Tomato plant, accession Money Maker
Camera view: vertical (180 deg); turntable rotation: 60 degrees
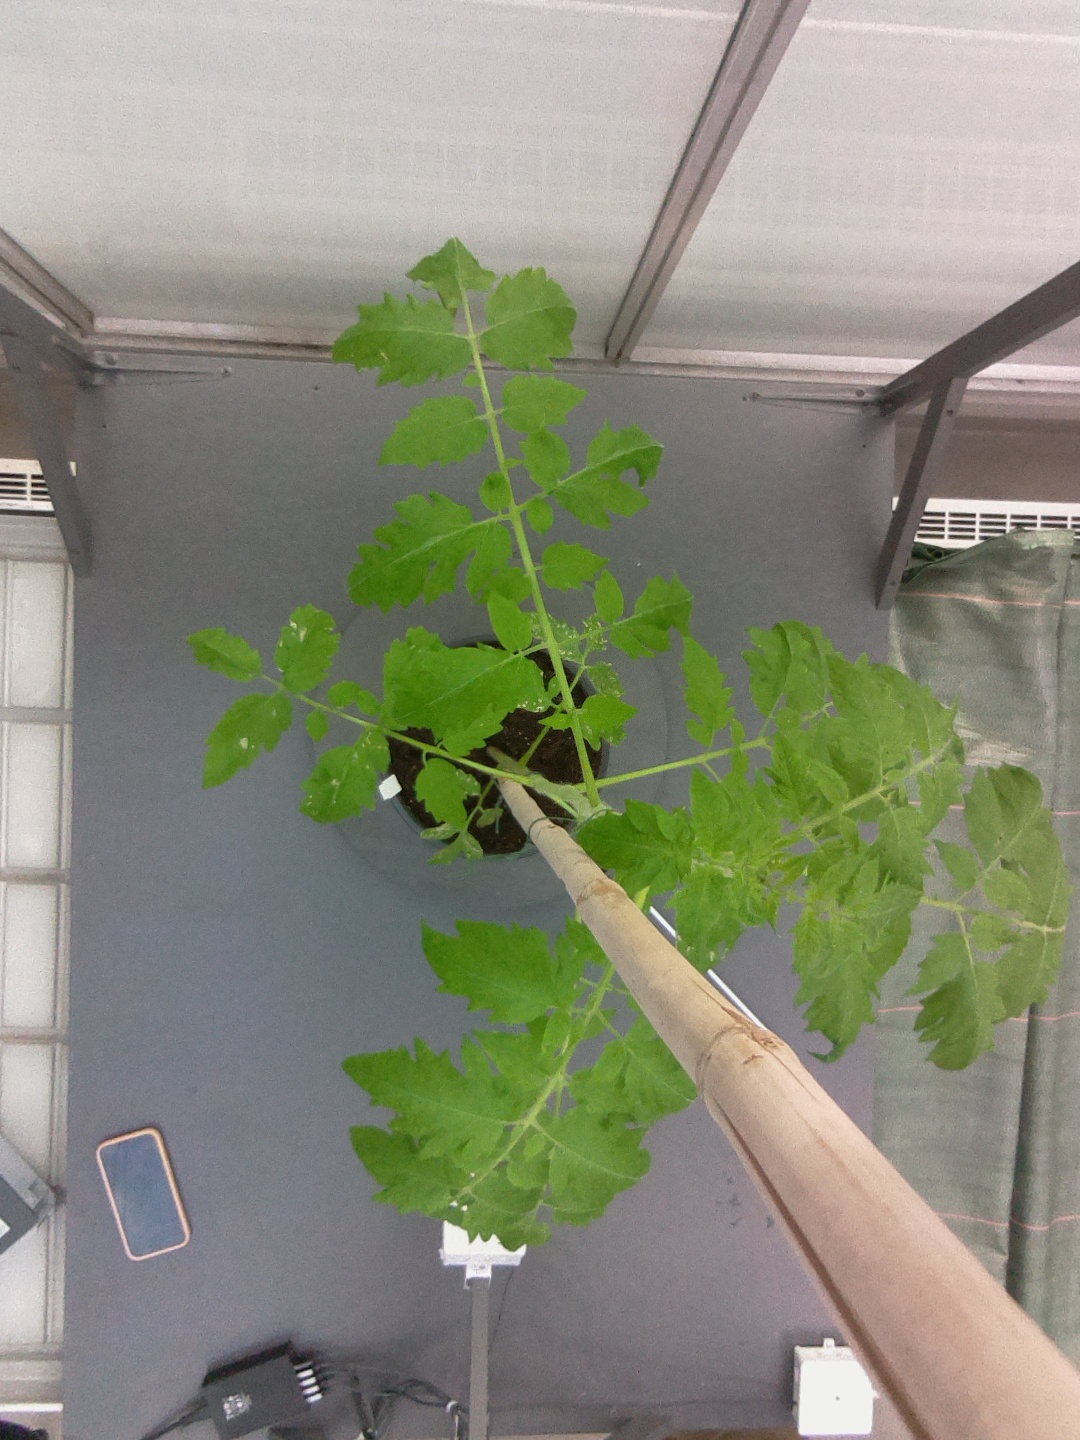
BBCH growth stage 15: 10 of true leaves visible